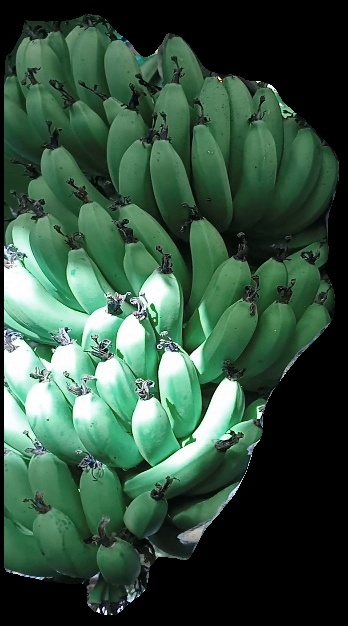
Variety: pachbale
Grade: grade1